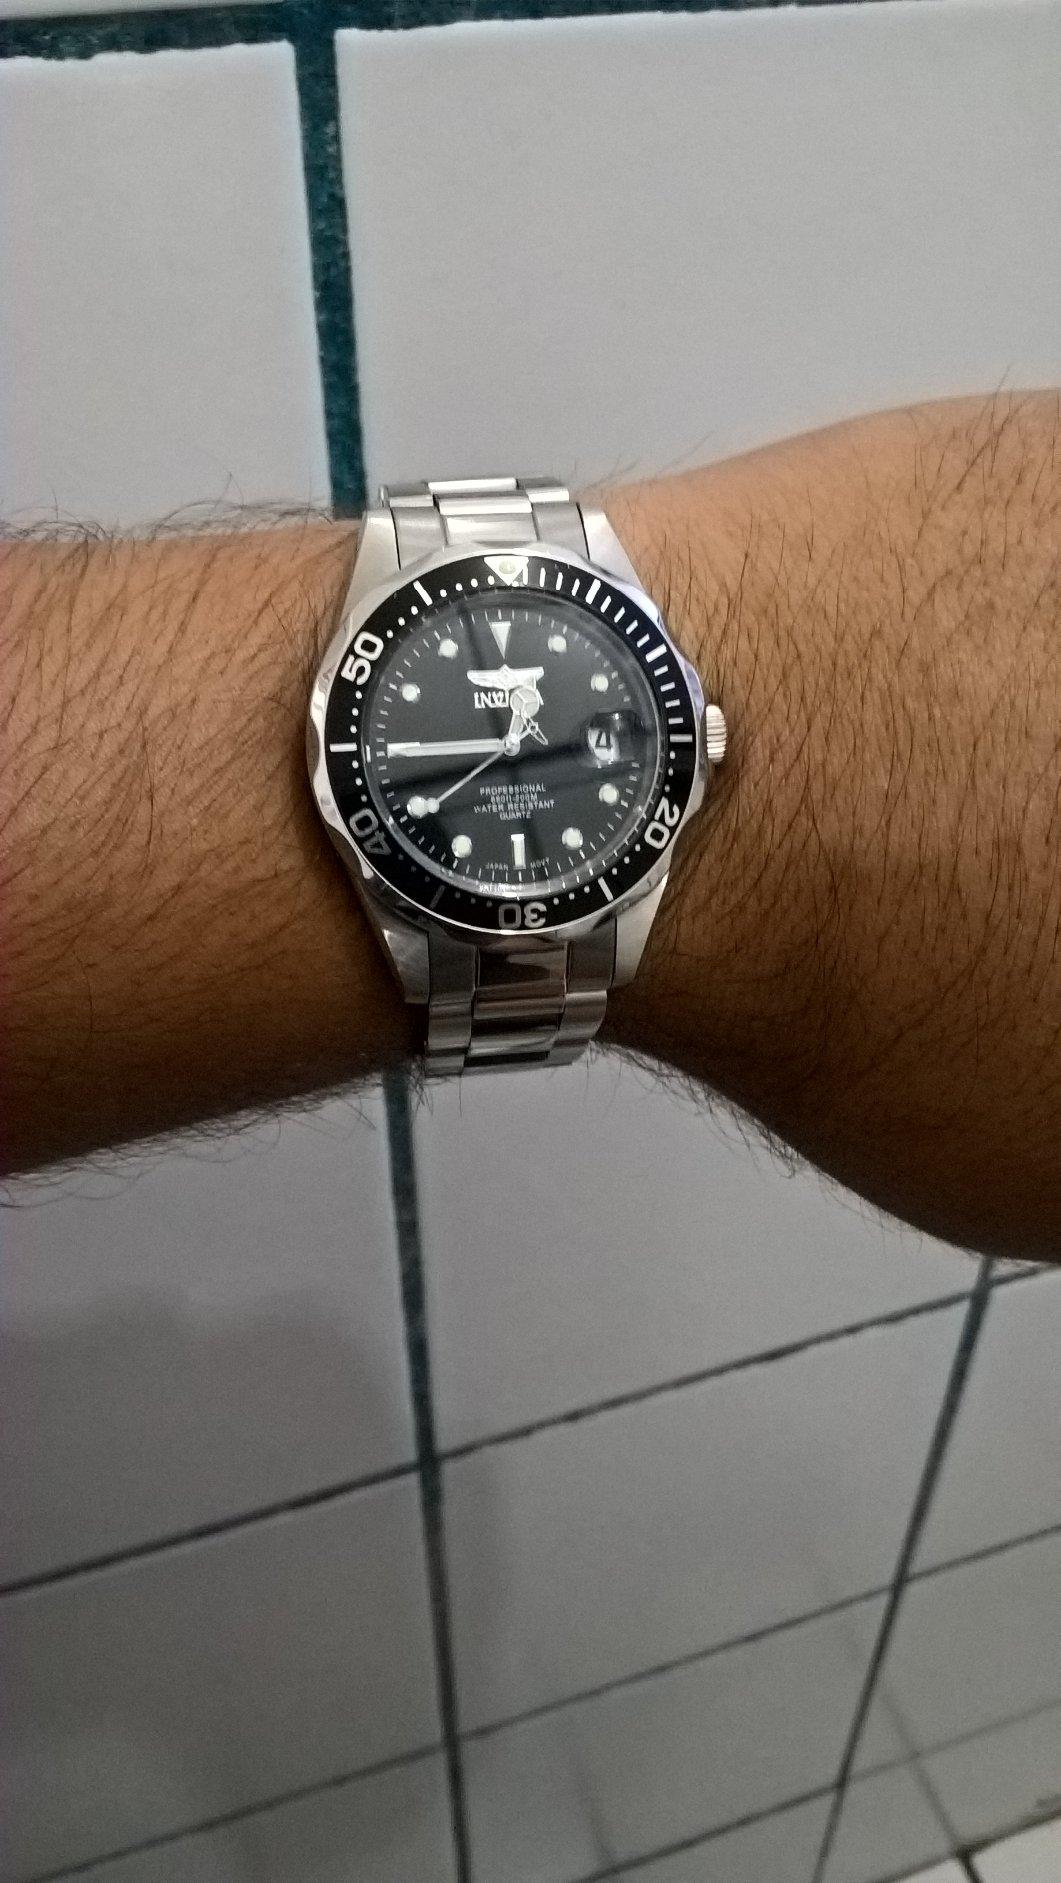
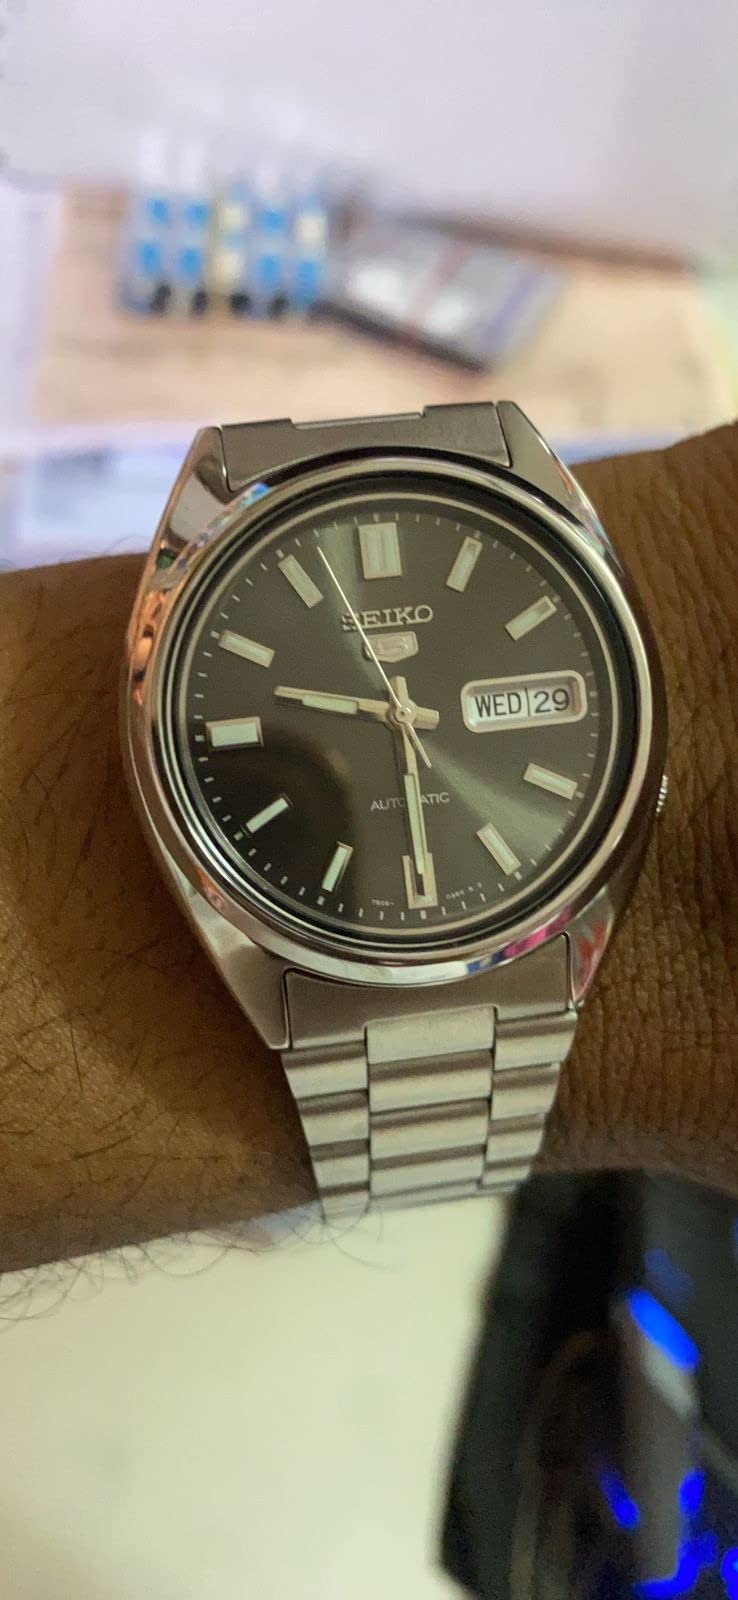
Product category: accessories_watch
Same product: no